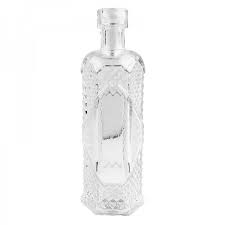
Label: glass